Captain Phoebus

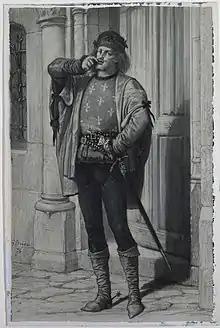
Phoebus in an 1837 illustration

"Capitaine" Phœbus de Châteaupers is a fictional character and the secondary antagonist of Victor Hugo's 1831 novel, "Notre-Dame de Paris". He is the Captain of the King Louis XI's Archers. His name comes from Phoebus, the Greek god of the sun (also called Apollo).